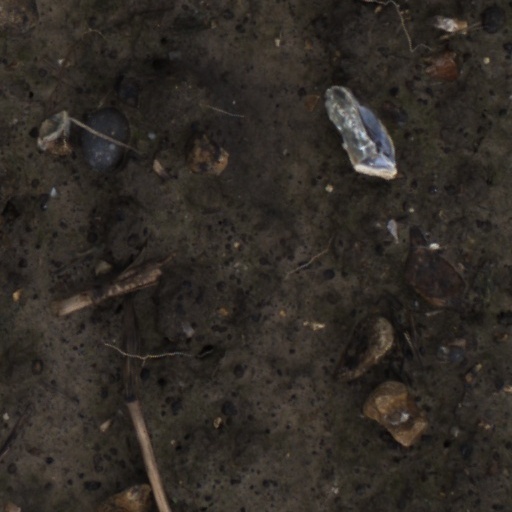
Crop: wheat